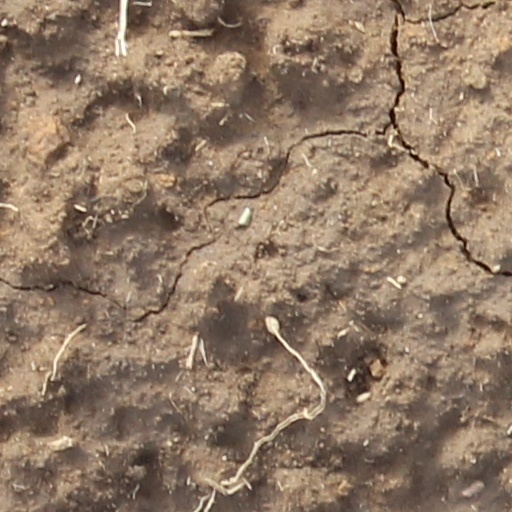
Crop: wheat